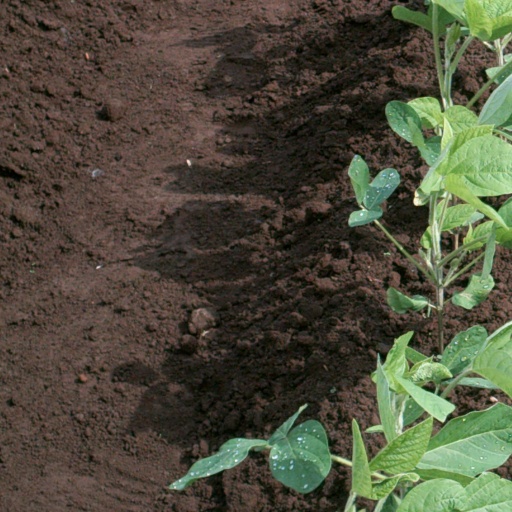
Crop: soybean